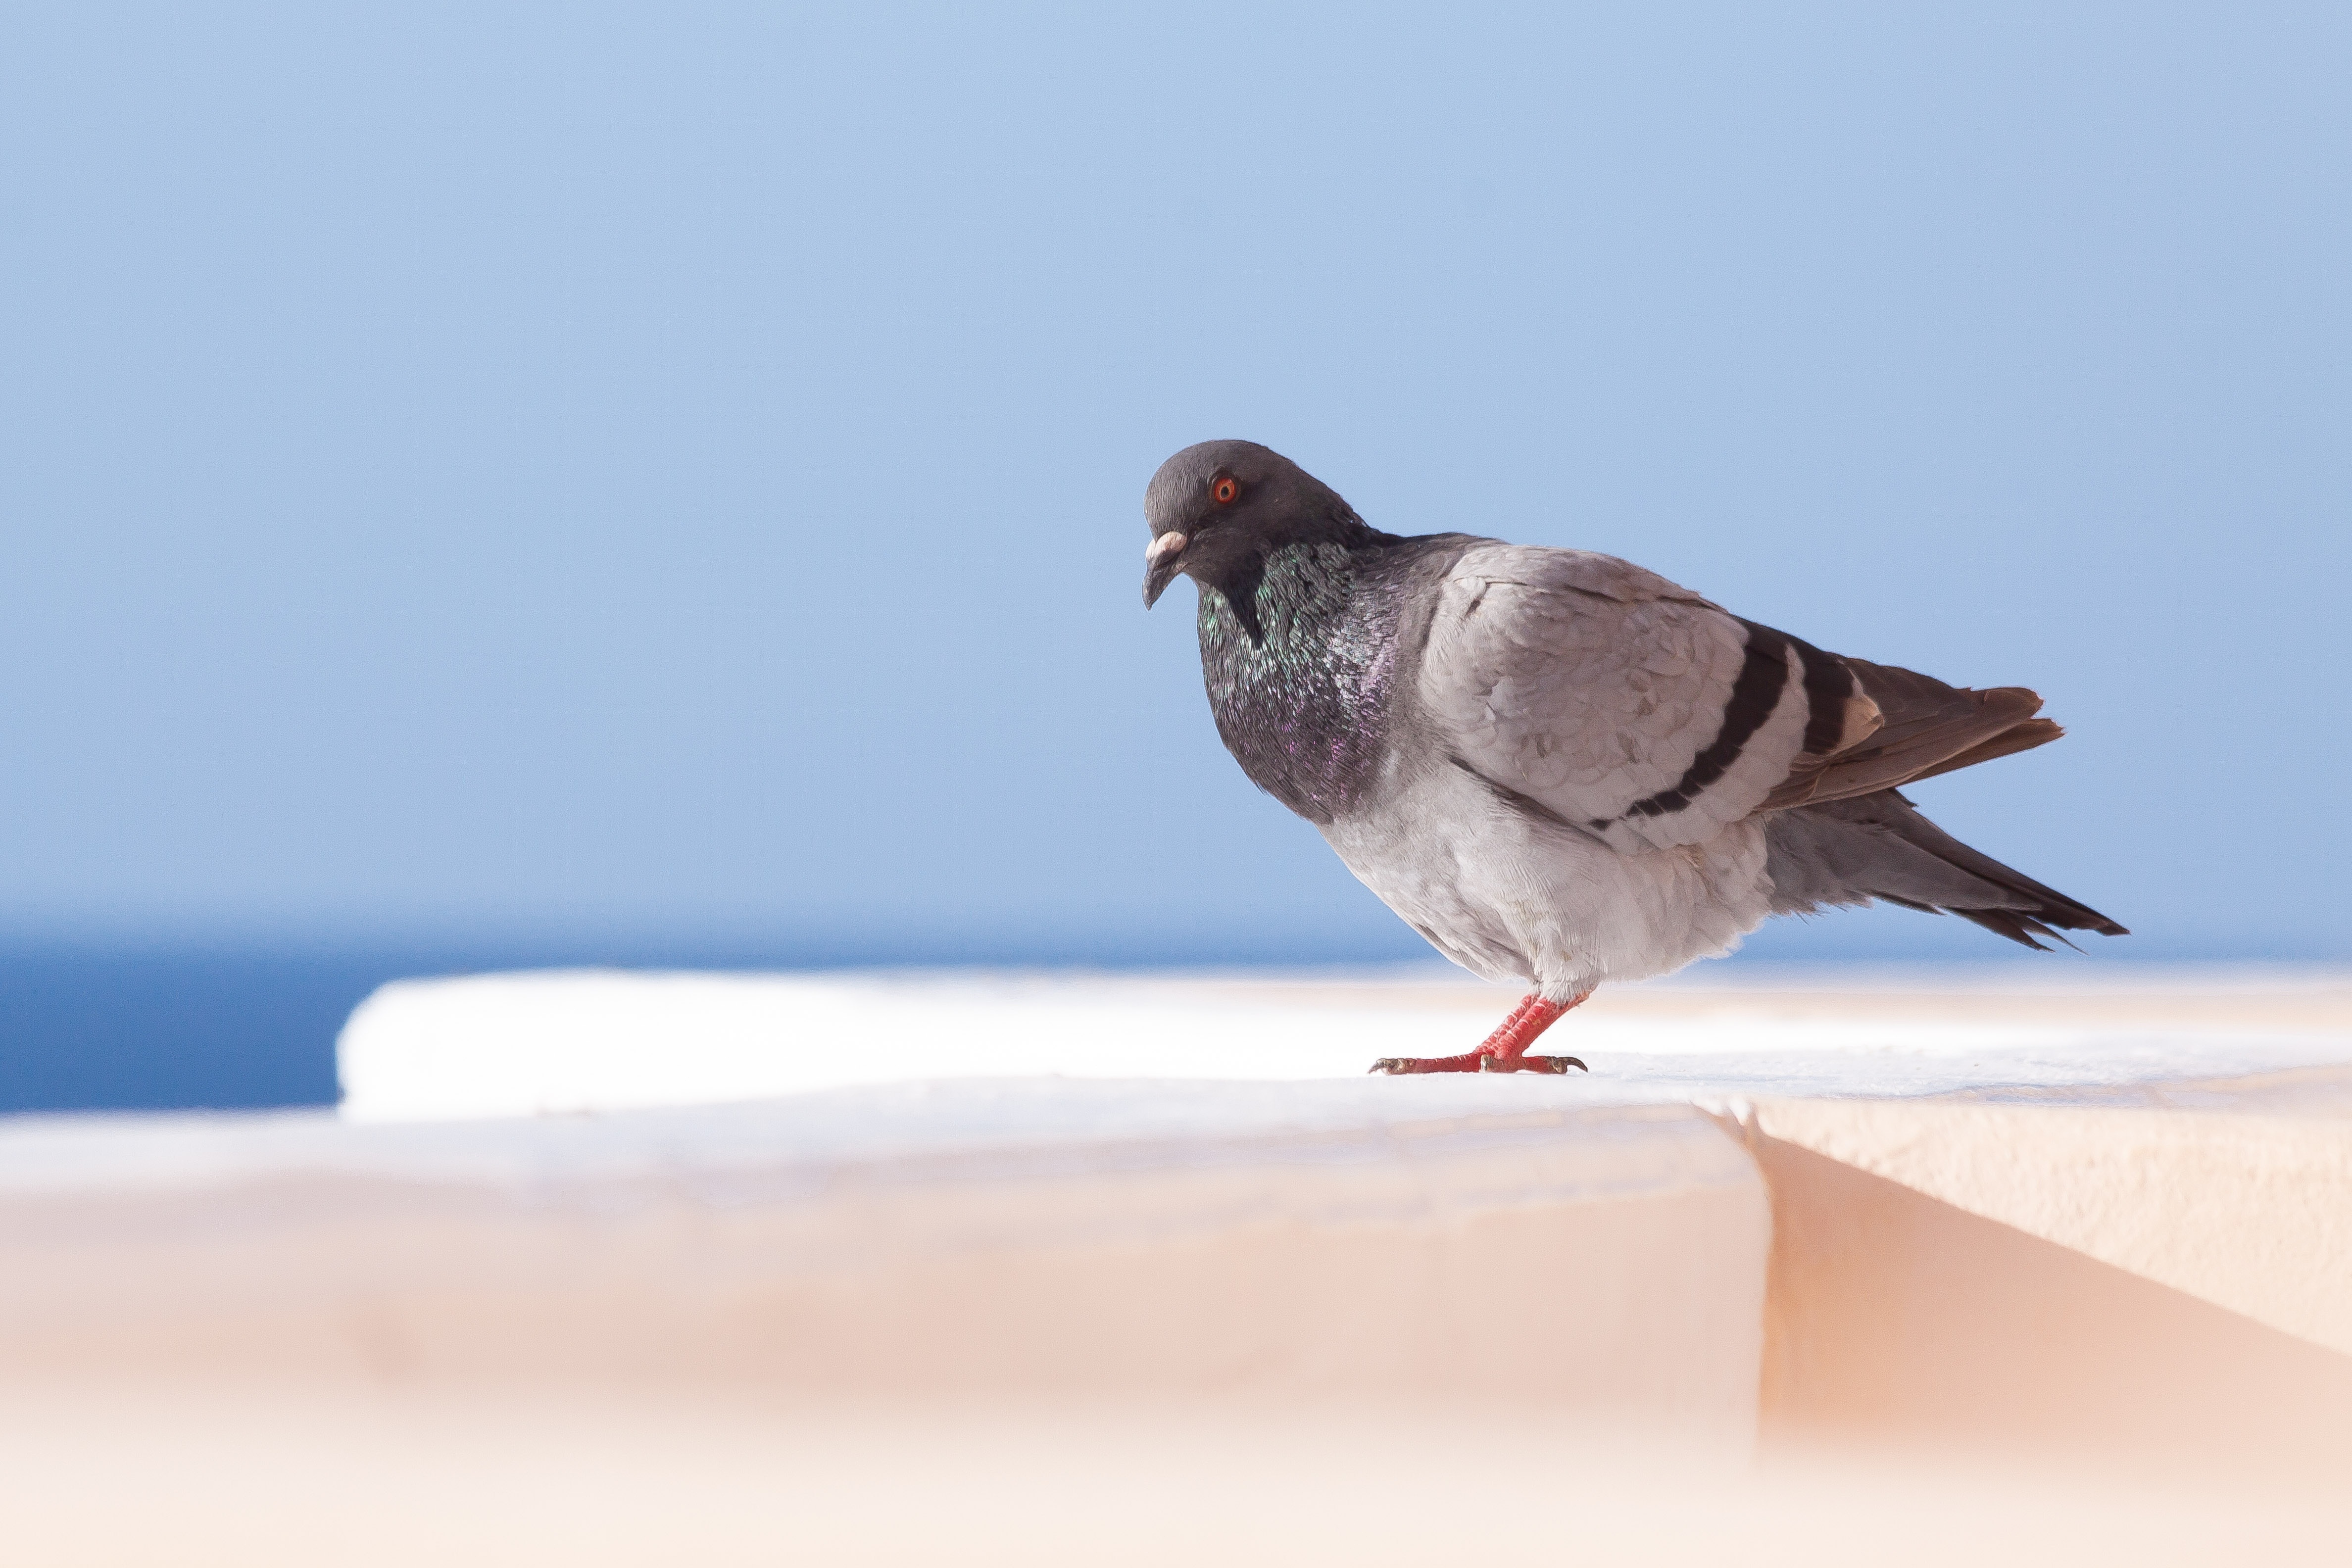
sea, bird, wing, sky, white, beak, blue, fauna, dove, vertebrate, sparrow, parapet, perching bird, pigeons and doves